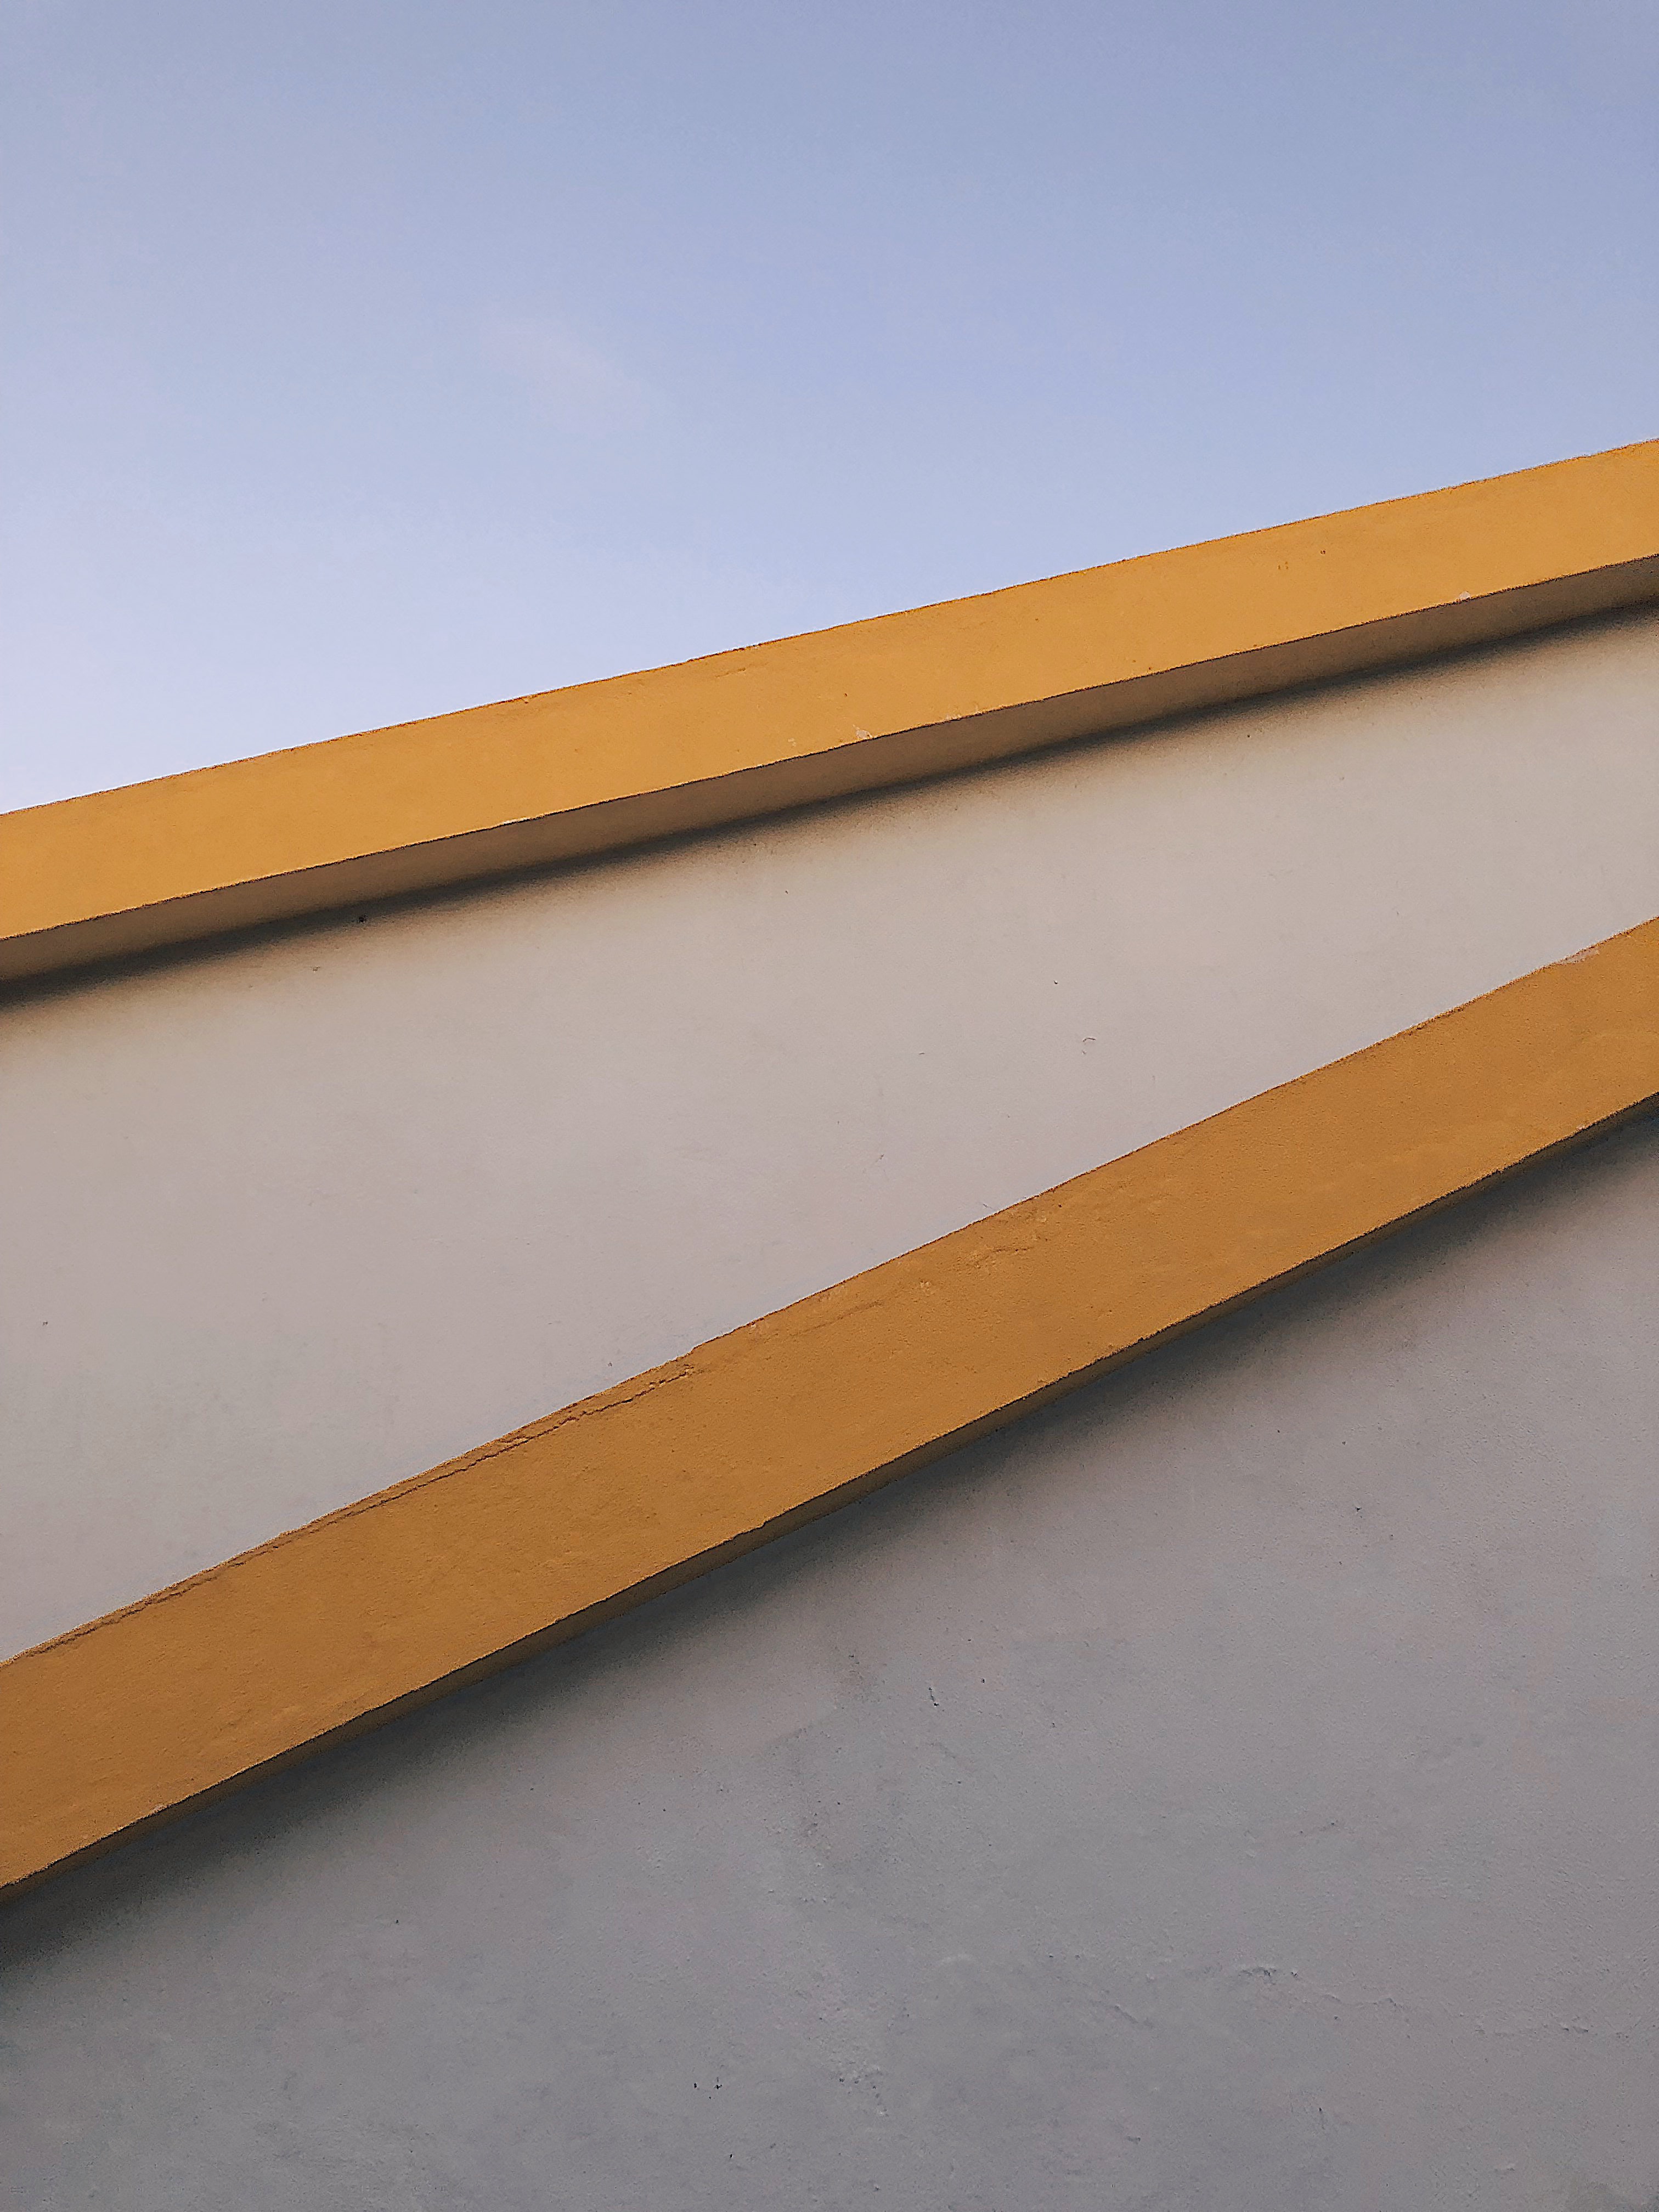
yellow, wood, line, Material property, plywood, beige, metal, rectangle